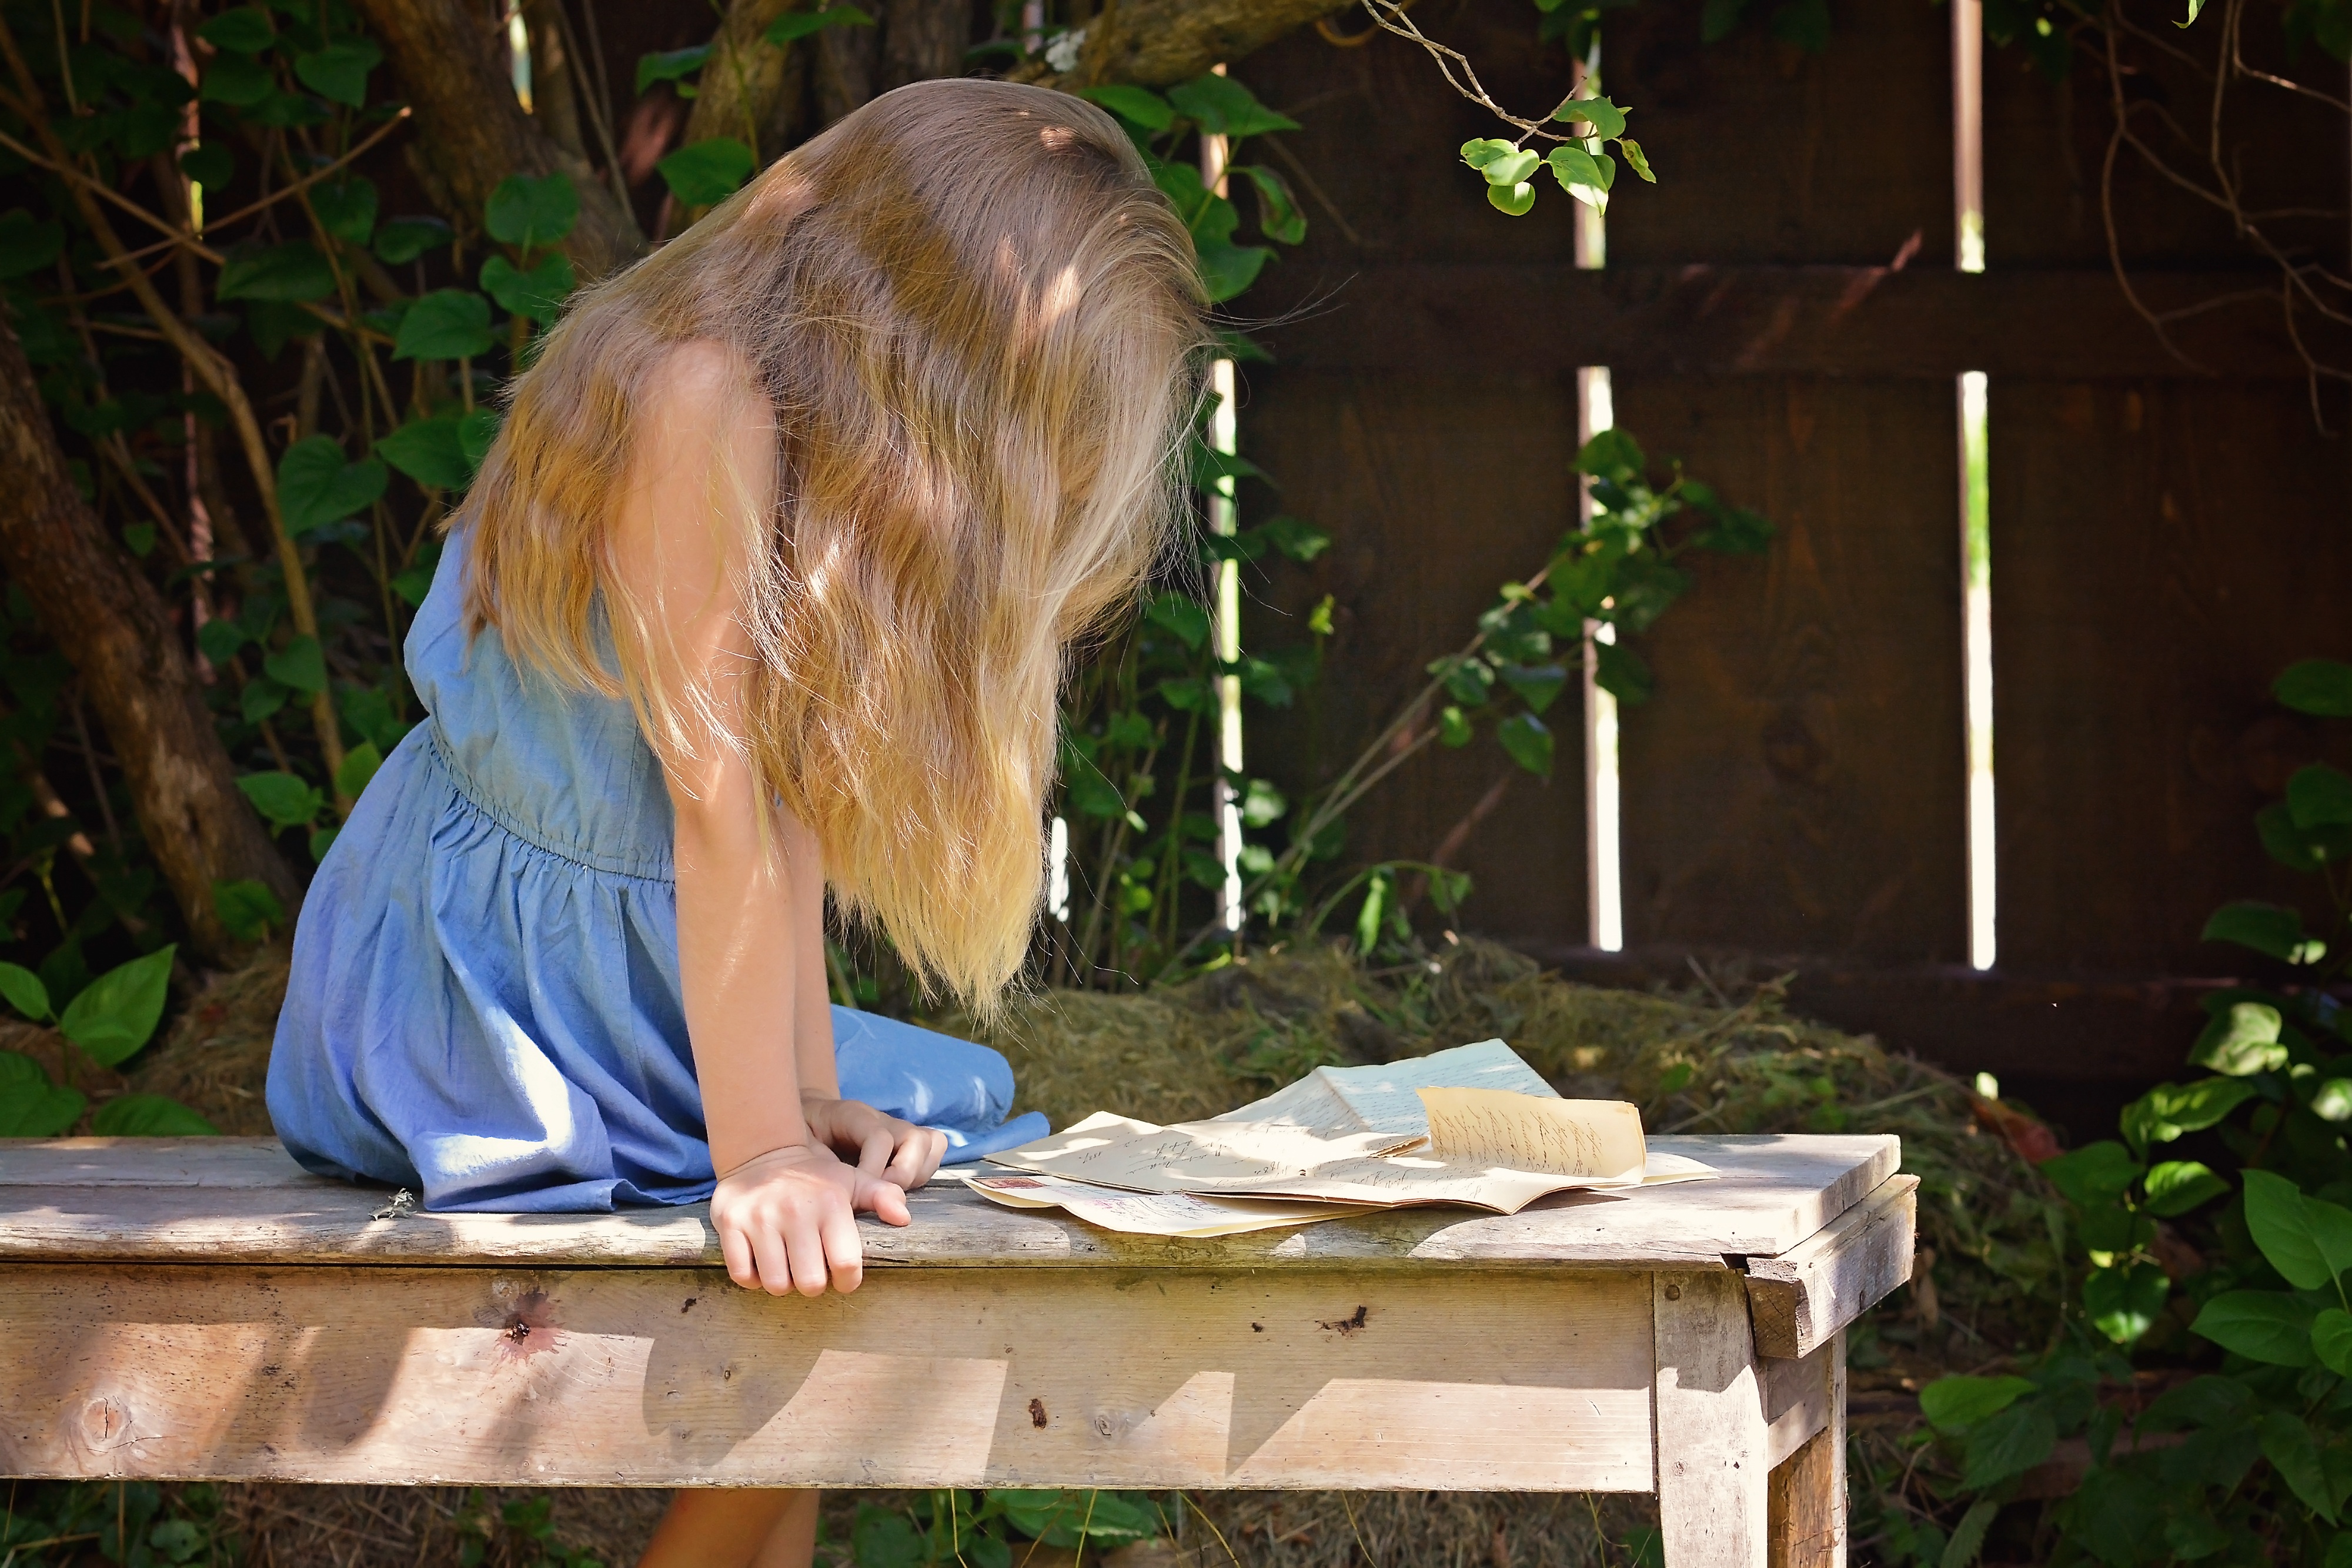
read, person, girl, female, zoo, portrait, jungle, human, garden, long hair, bank, letters, blond, out